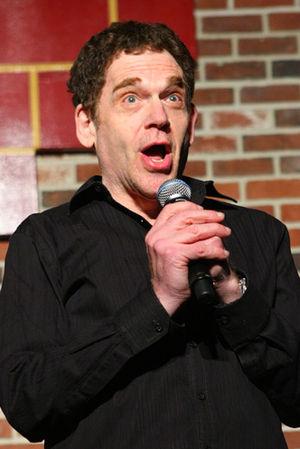
Charles Fleischer est un acteur et scénariste américain né le 27 août 1950 à Washington, District of Columbia.